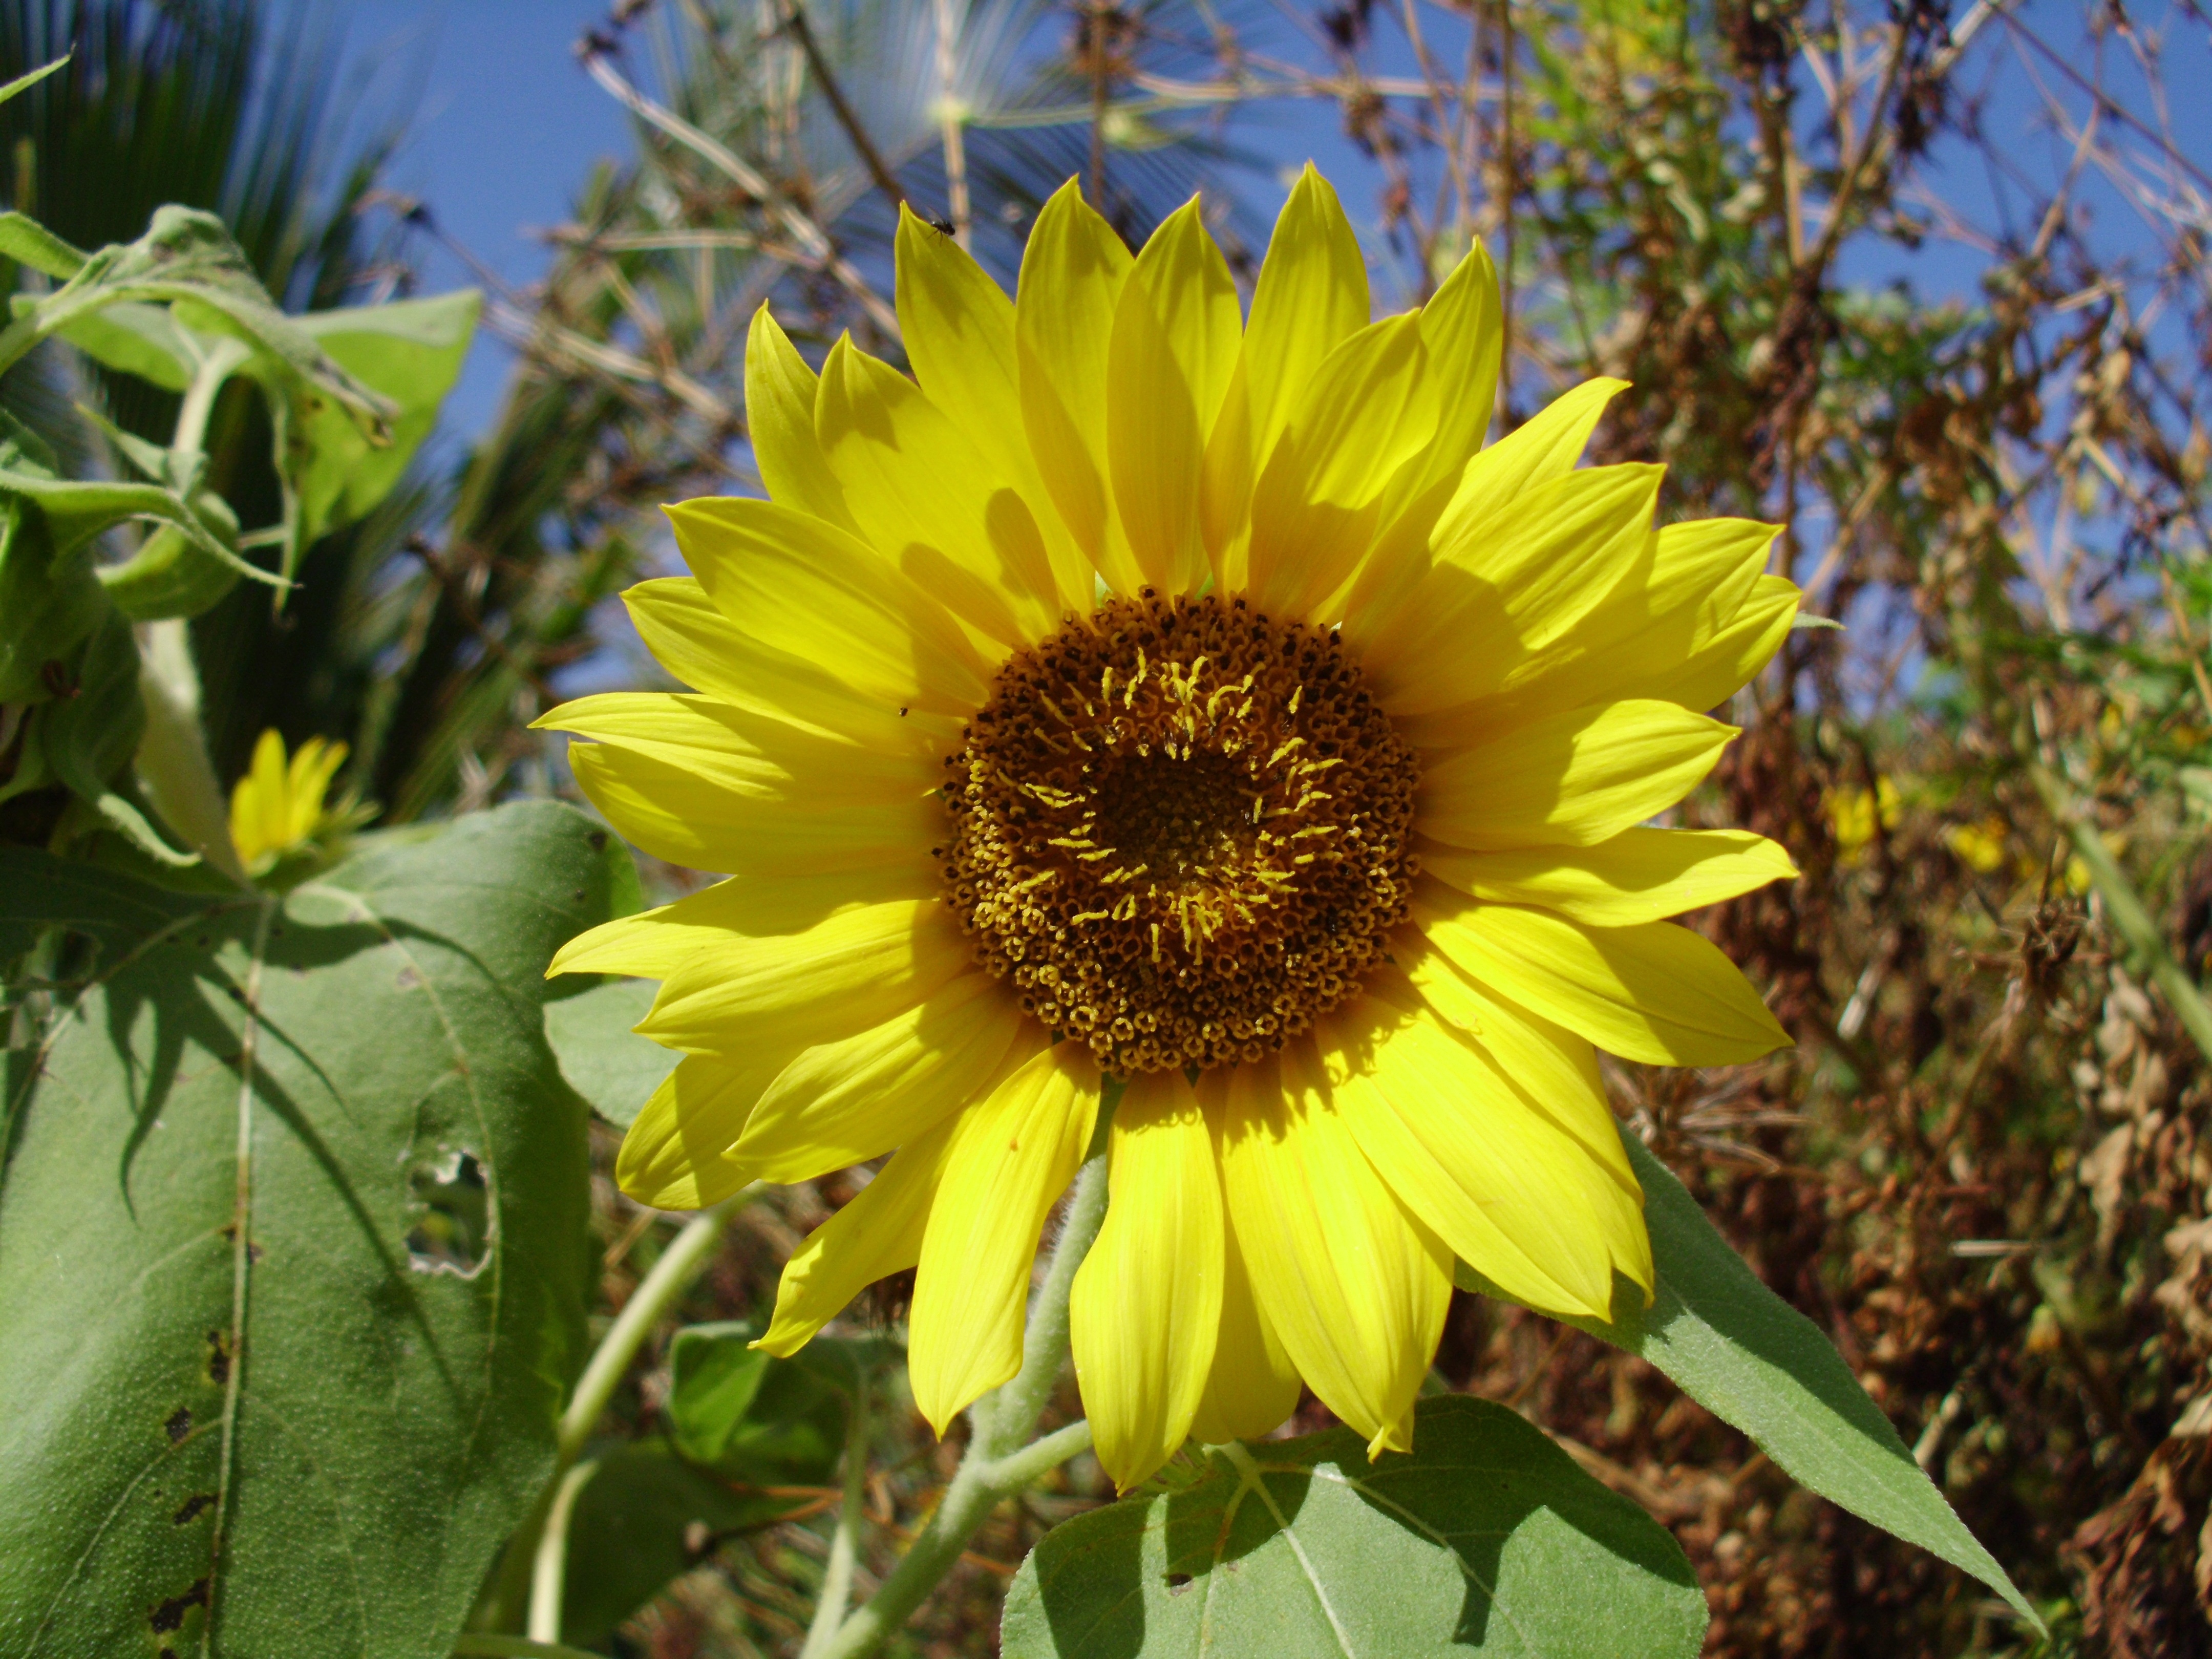
nature, plant, field, leaf, flower, botany, yellow, flora, sunflower, wildflower, flowering plant, daisy family, annual plant, land plant